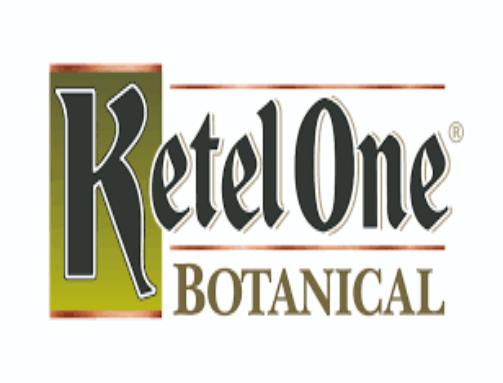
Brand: Ketel One
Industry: Food